Carol II of Romania

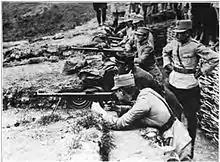
Crown Prince Carol training during World War I with a Chauchat machine gun

In November 1914, Carol joined the Romanian Senate, as the 1866 Constitution guaranteed him a seat there upon reaching maturity. Known more for his romantic misadventures than for any leadership skills, Carol was first married in the Cathedral Church of Odesa, Ukraine, on August 31, 1918 (under the occupation of the Central Powers at that time), to Joanna Marie Valentina Lambrino (1898–1953), known as "Zizi", the daughter of a Romanian general, Constantin Lambrino. The fact that Carol technically had deserted as he left his post at the Army without permission to marry Zizi Lambrino caused immense controversy at the time. The marriage was annulled on March 29, 1919, by the Ilfov County Court. Carol and Zizi continued to live together after the annulment. Their only child, Mircea Gregor Carol Lambrino, was born on 8 January 1920.